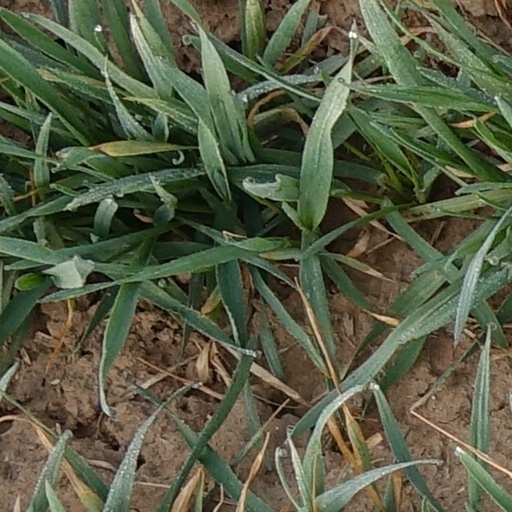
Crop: wheat